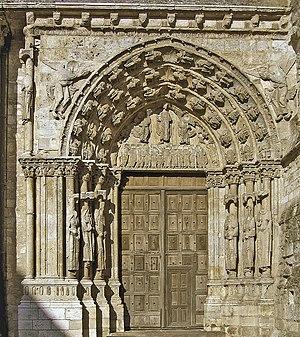
La Collégiale Notre-Dame-du-Fort est une église paroissiale catholique, dédiée à Notre-Dame, située dans la commune française d'Étampes et le département de l'Essonne. C'est une ancienne collégiale, associée au château royal situé à proximité. Elle a été fondée vers 1022 par le roi Robert le Pieux. Seule la petite crypte sous le chœur subsiste de cette collégiale primitive, achevée vers le milieu du XIᵉ siècle. Sans doute en raison de ses petites dimensions, elle est remplacée par une nouvelle église construite pendant cinq campagnes très rapprochées entre 1130 et 1160, plus une pour le portail royal au sud qui est l'un des éléments les plus remarquables de l'église. Dans son ensemble, l'architecture de l'église, empreinte d'influences parisiennes et champenoises, montre toutes les étapes de la genèse de l'architecture gothique, mais c'est toutefois le style roman tardif qui domine. Le clocher est le produit de trois autres campagnes de construction jusqu'en 1180 environ, et compte parmi les plus élégants d'Île-de-France.